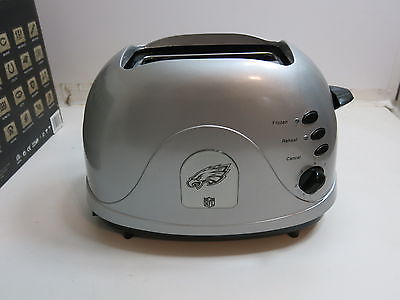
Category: toaster